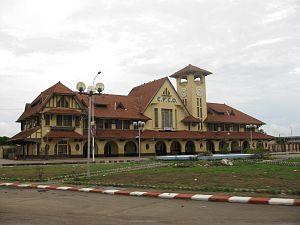
Terminal de Pointe-Noire du Congo Brazza
La gare de Pointe-Noire est une gare ferroviaire congolaise de la ligne de Pointe-Noire à Brazzaville. Elle constitue avec la gare de Brazzaville, l'un des deux terminus de cette ligne au bord de l'océan Atlantique, dans le département de Pointe-Noire.
Pointe-Noire est la capitale économique de la République du Congo, située à l’extrême sud du pays. Sise à l'ouest de l'Afrique, sur la façade atlantique, la ville constitue le débouché naturel d'un axe de communication prépondérant entre l’Afrique centrale et les eaux internationales ; à ce titre, elle représente pour la République du Congo un poumon économique alimenté par l'activité du terminal pétrolier de Djeno et de son port en eau profonde.
La gare de Trouville - Deauville est une gare ferroviaire française de la ligne de Lisieux à Trouville - Deauville, située à proximité du centre-ville de Deauville, près de Trouville-sur-Mer, dans le département du Calvados, en région Normandie.